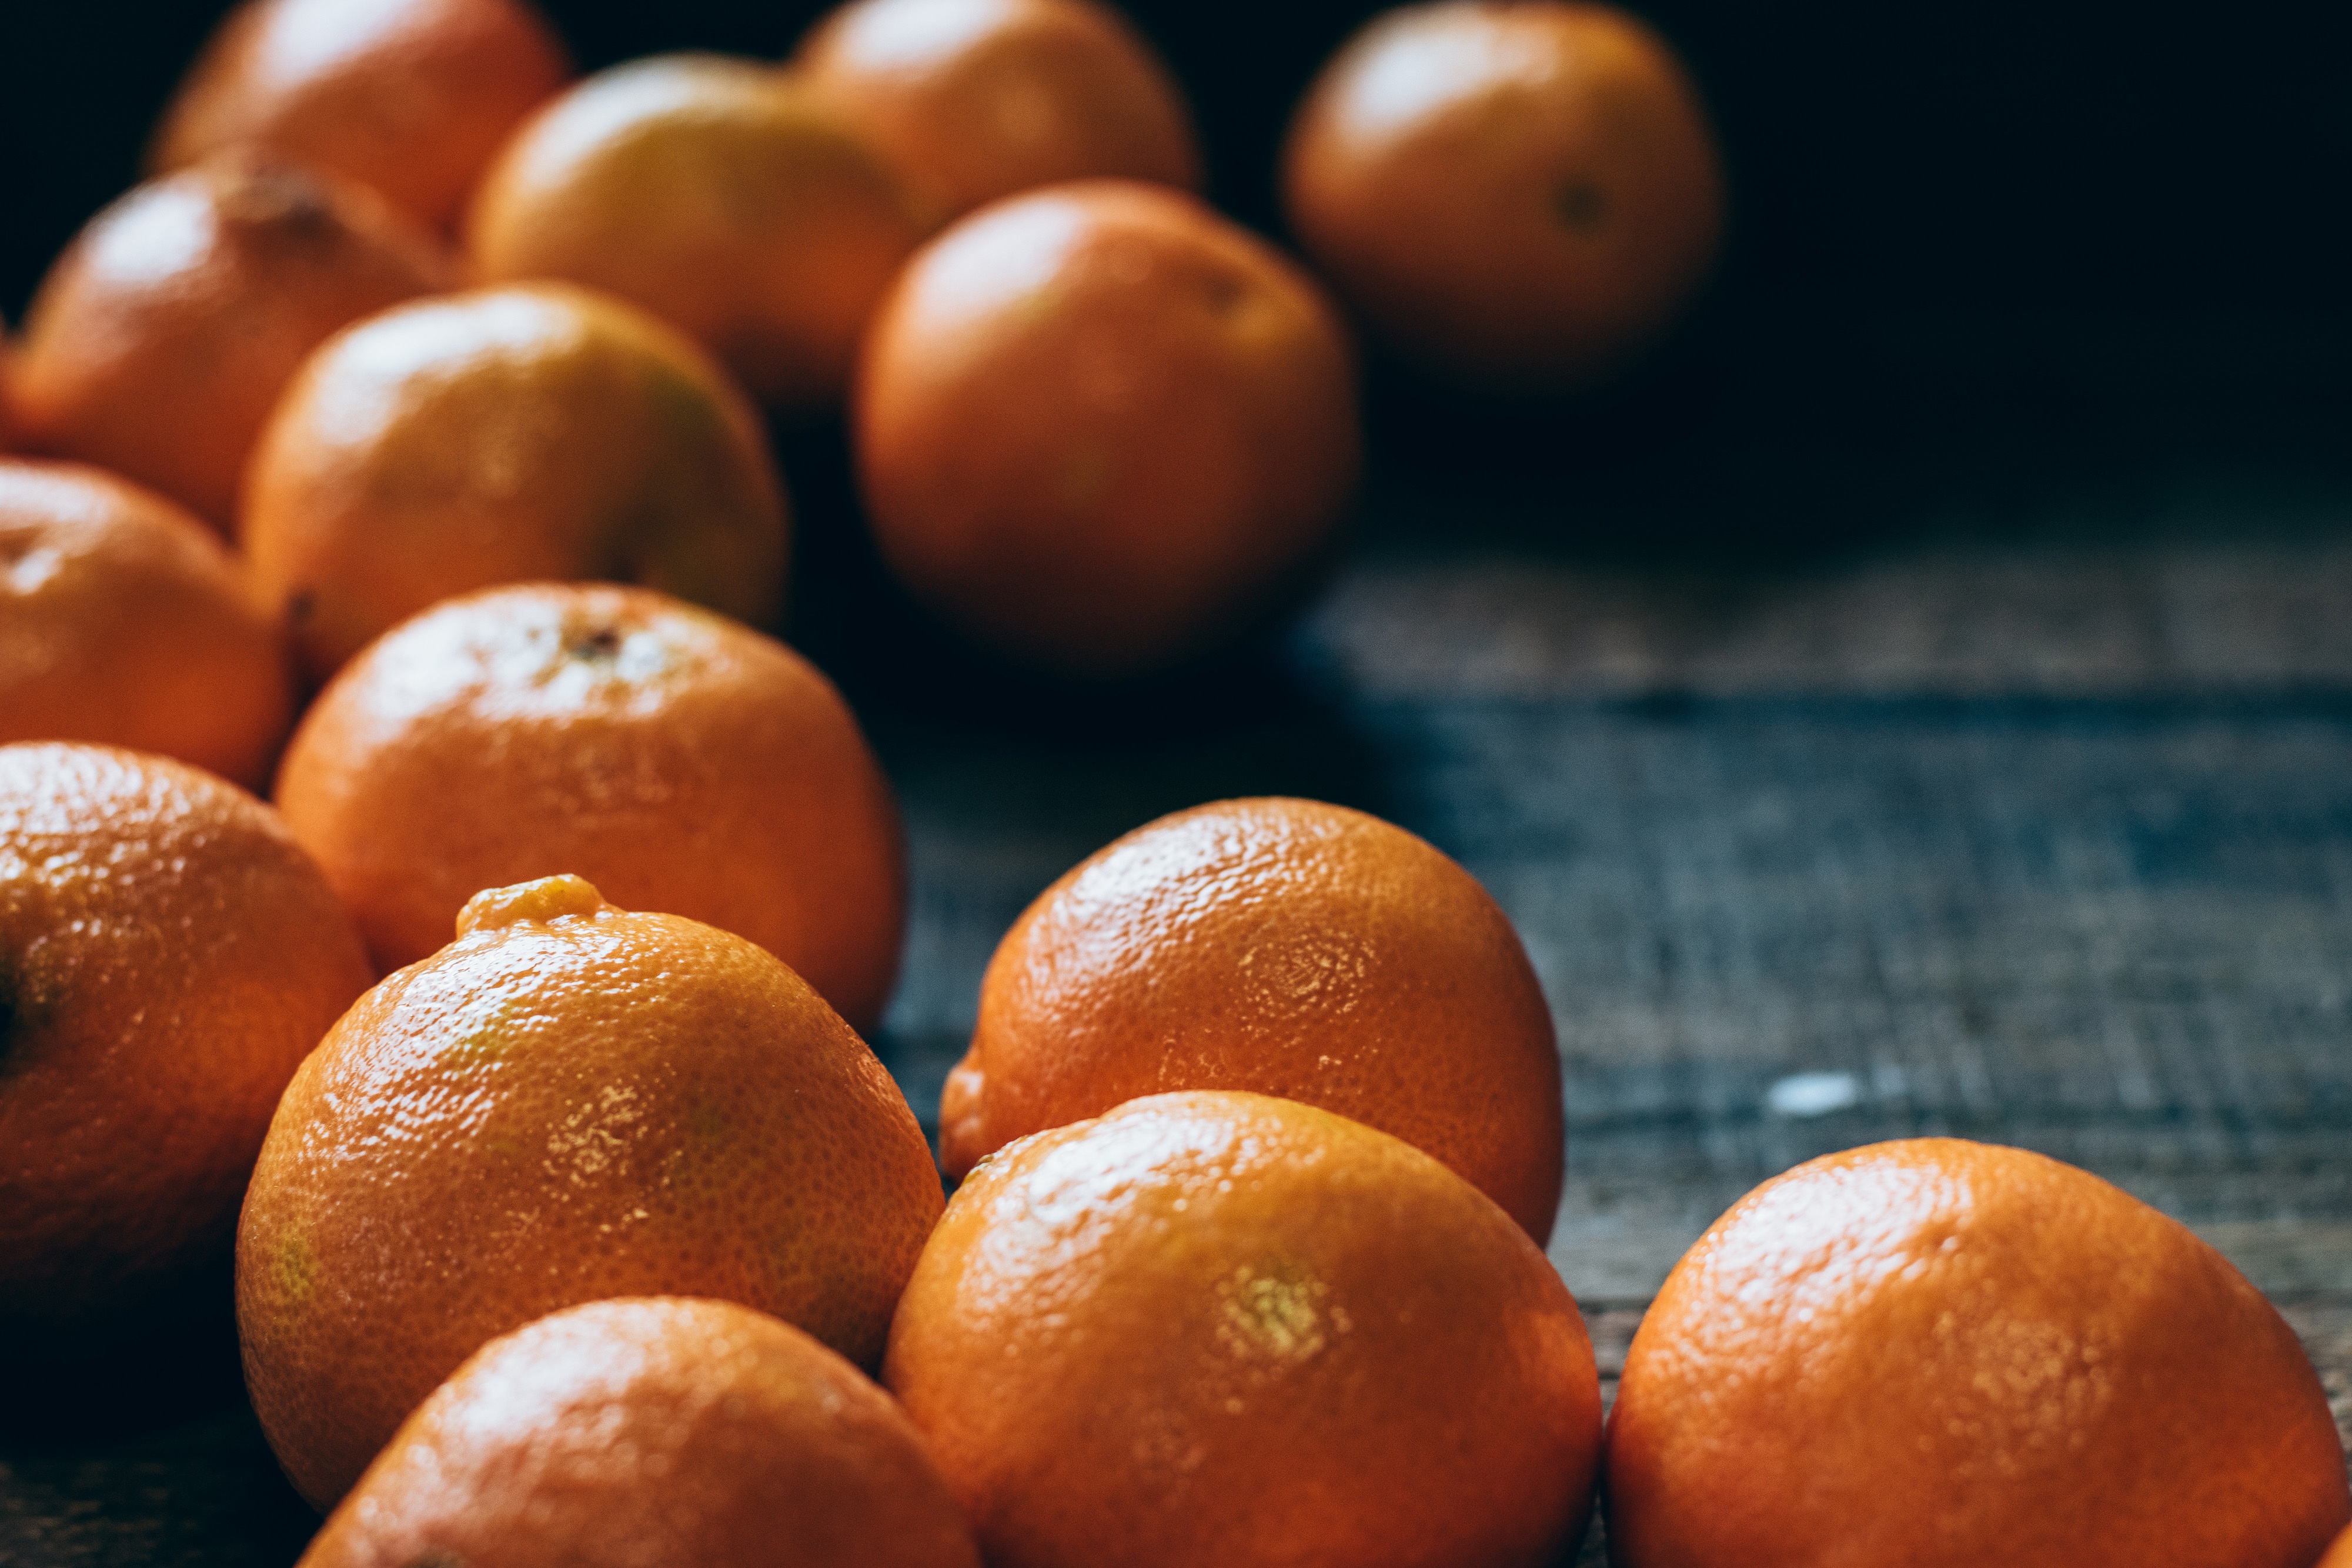
food, orange, clementine, fruit, vegetarian food, citrus, cuisine, valencia orange, plant, tangerine, produce, ingredient, mandarin orange, rangpur, bitter orange